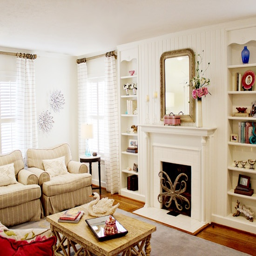
like the light , airy feel of this room .